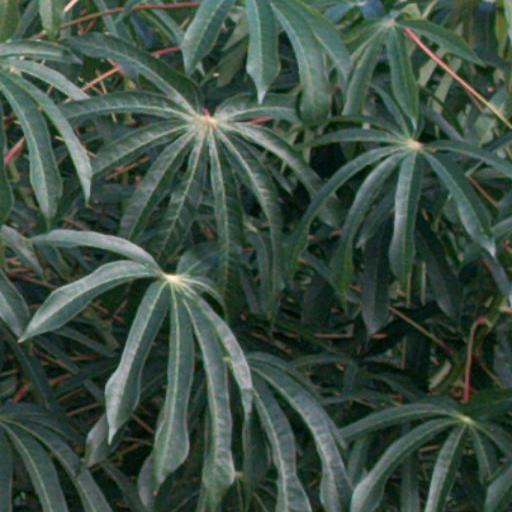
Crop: cassava